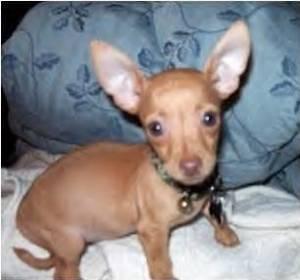
chihuahua